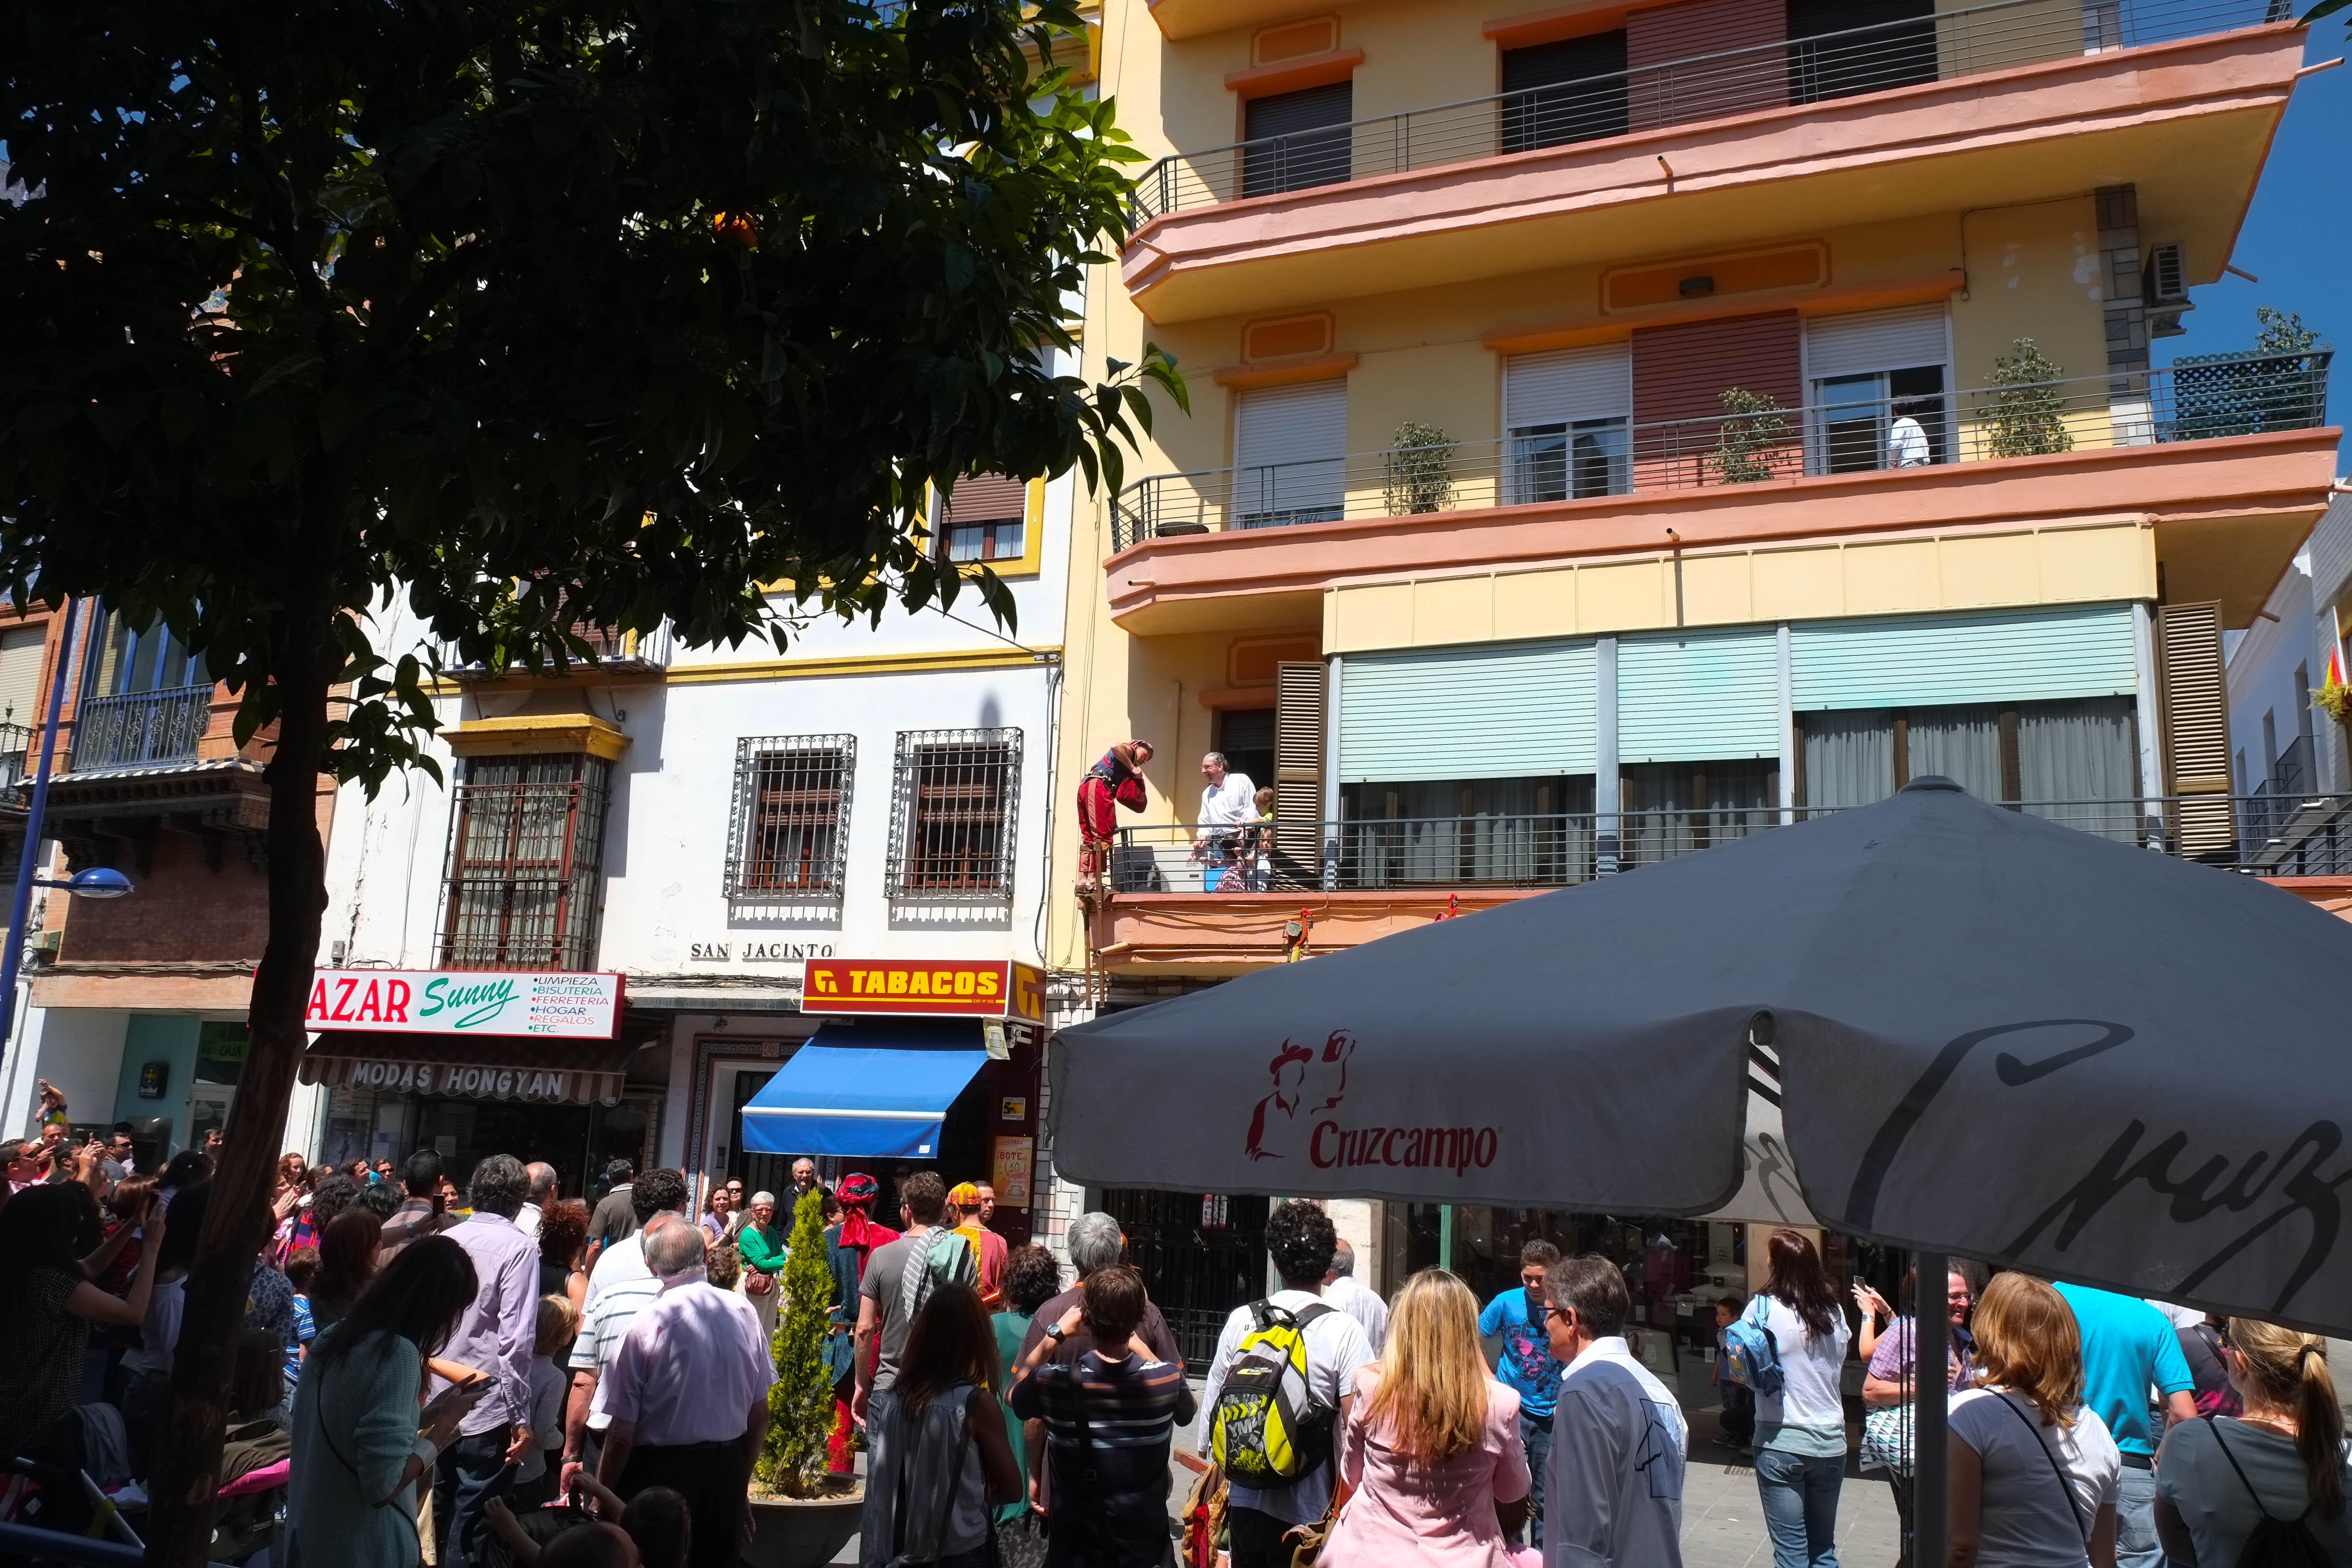
street, city, urban, crowd, downtown, tourism, festival, sevilla, andalusia, triana